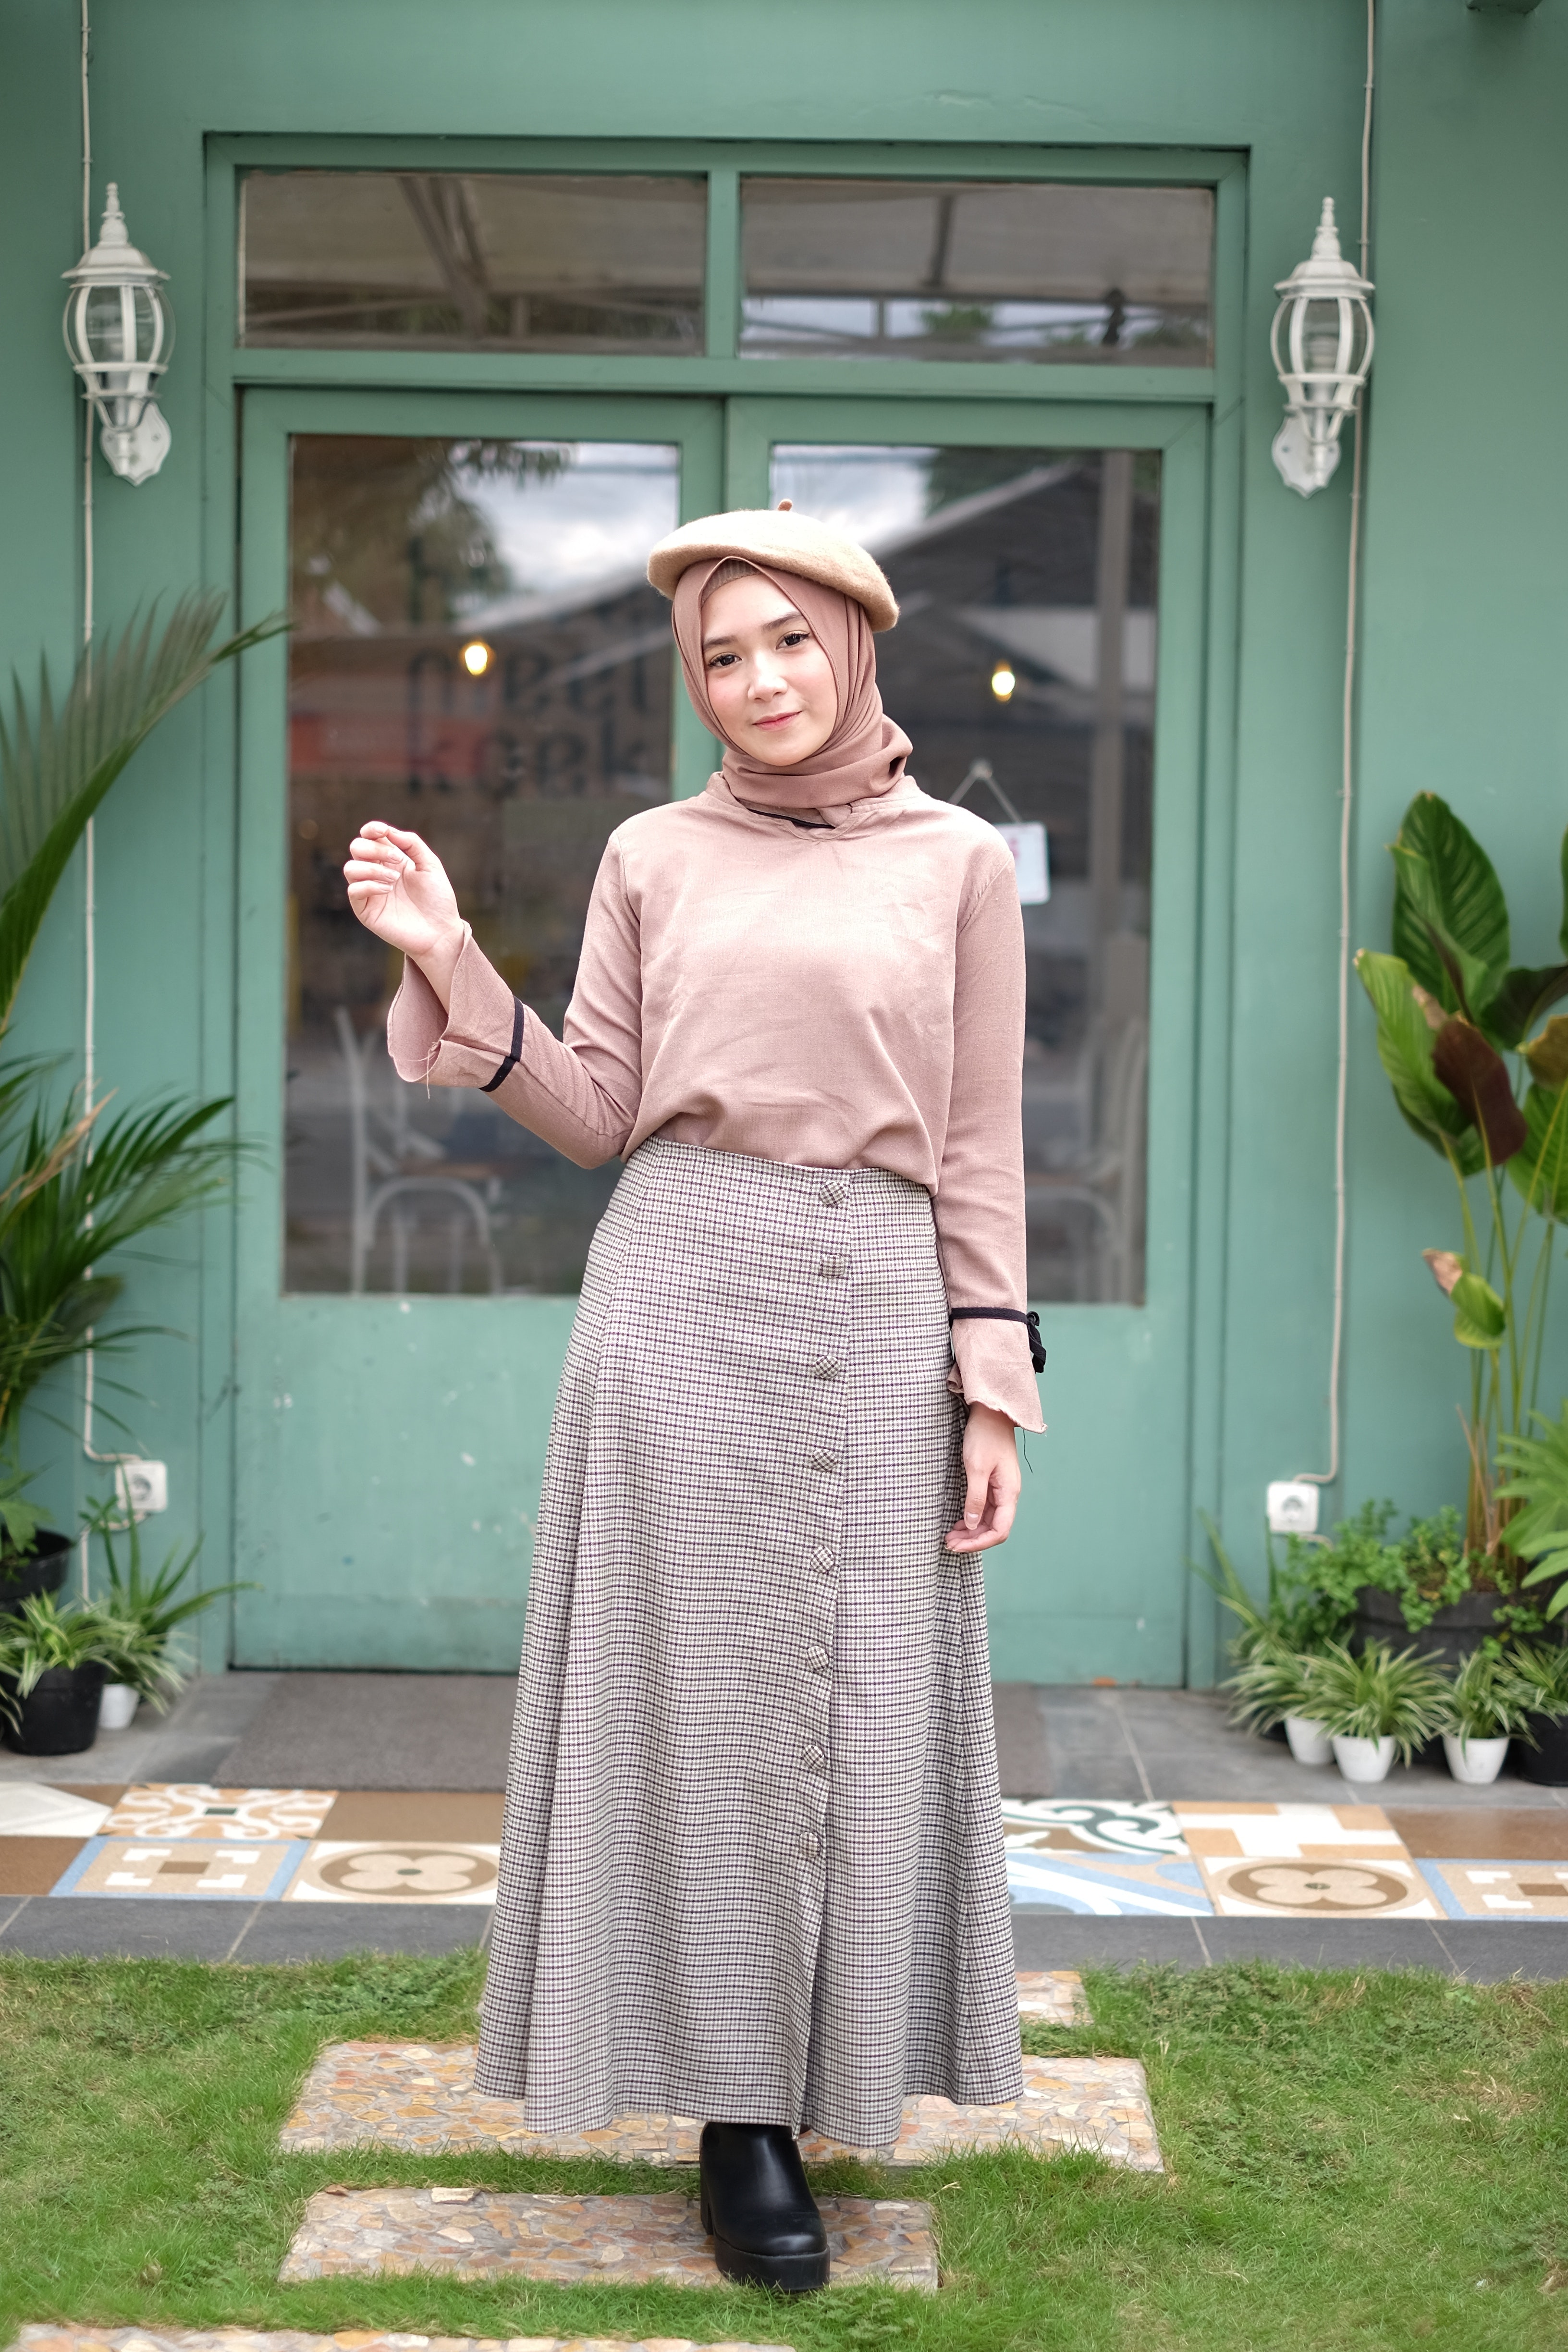
white, clothing, photograph, green, fashion, snapshot, dress, waist, footwear, outerwear, photography, beige, recreation, vintage clothing, sleeve, street fashion, trunk, shoe, pattern, fashion design